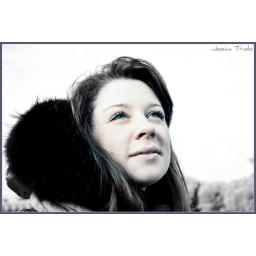
...Blue eyes laughing in the sun Laughing in the rain Baby's got blue eyes And I am home, and I am home again...-Elton John-